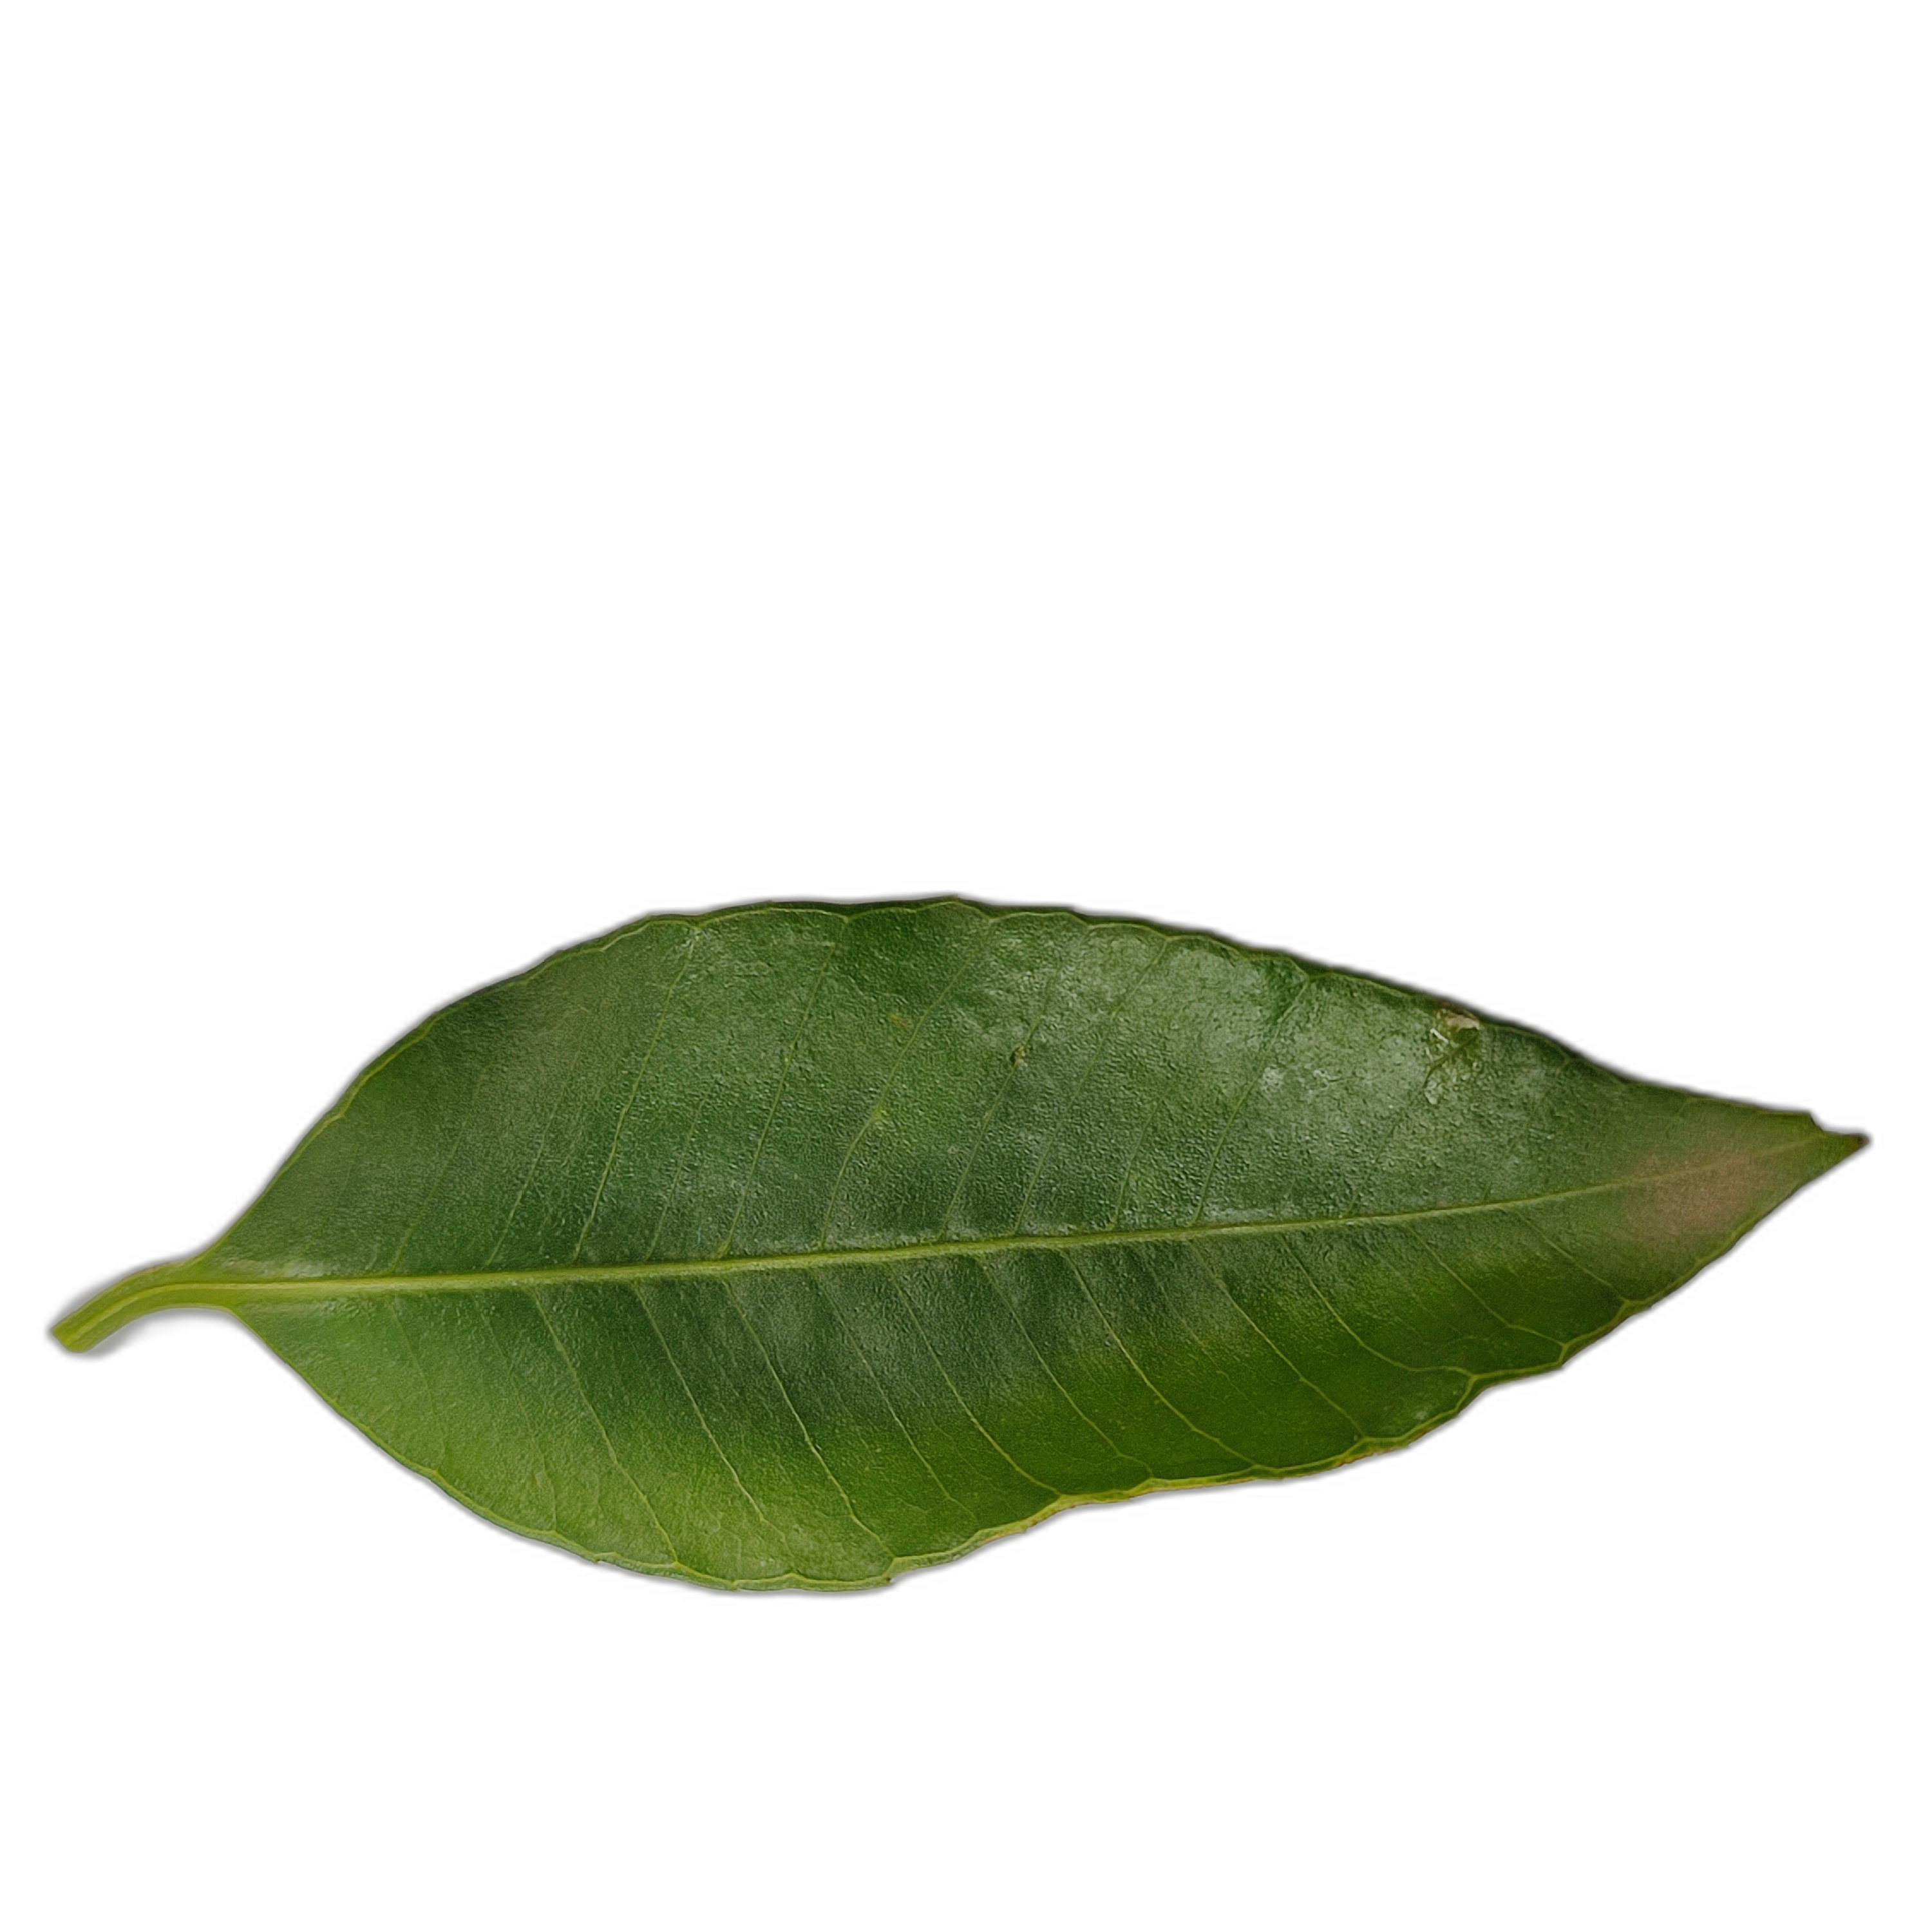
Label: healthy